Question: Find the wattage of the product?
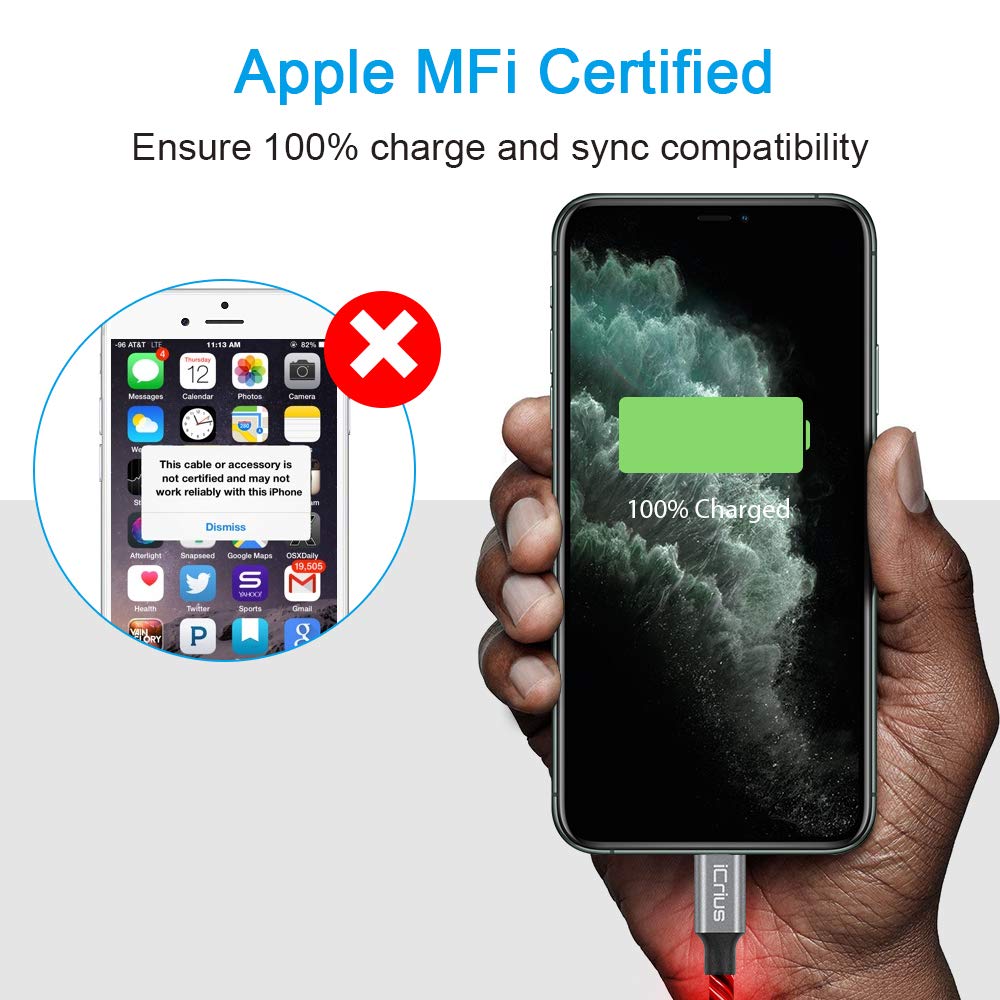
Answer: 96.0 watt